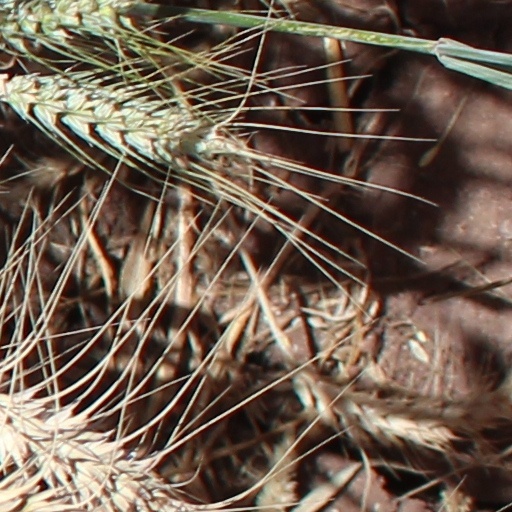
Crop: wheat